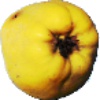
Label: quince